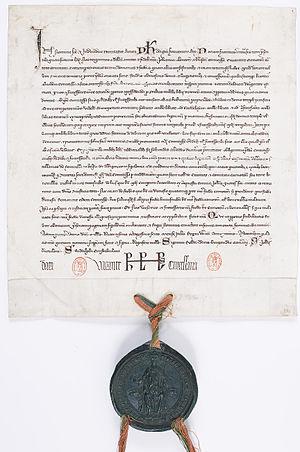
Le roi de France, Philippe IV le Bel achète le comté de Chartres à sa tante Jeanne de Châtillon. Paris, Juillet 1286
Terre à proximité de la Normandie, le Chartrain a été au cours des IXᵉ et Xᵉ siècles secoué par les invasions et guerres normandes, notamment en 858 et en 911. Pour fixer les populations normandes et mettre ainsi un terme au saccage des terres du royaume, Carloman fait le chef viking Hasting « comte de Chartres » en 882, après l’avoir battu. Sitôt comte, Hasting vend sa possession en 886.
Jeanne de Châtillon, née vers 1253, morte le 29 janvier 1292, à Blois, est comtesse de Blois, de Chartres et de Dunois, dame de Guise, fille de Jean de Châtillon et d'Alix de Bretagne.
Philippe IV, dit « le Bel » et « le Roi de fer », fils de Philippe III le Hardi et de sa première épouse Isabelle d'Aragon, est roi de France de 1285 à 1314, onzième roi de la dynastie des Capétiens directs.